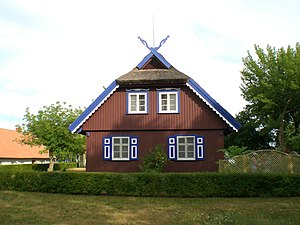
Nida (by) / Galleri
Nida er en lille by på Den kuriske landtange i Litauen, 48 km syd for Klaipėda, og 4 km fra grænsen til den russiske eksklave Kaliningrad oblast. Umiddelbart nordøst for byen ligger Nida Airport. Nida er den vestligste by i Litauen og de Baltiske Stater.